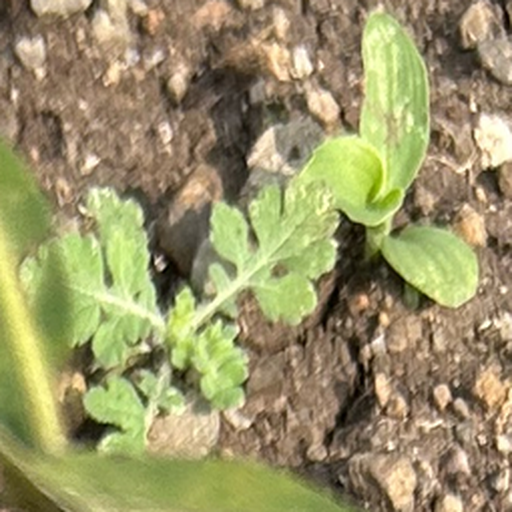
Weed species: Gajar_gavat_(Parthenium hysterophorus)